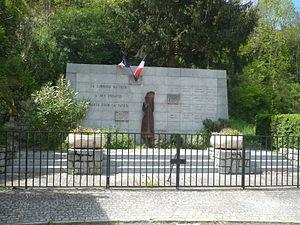
Monument aux morts du Tech
Le Tech est une commune française située dans le département des Pyrénées-Orientales, en région Occitanie.